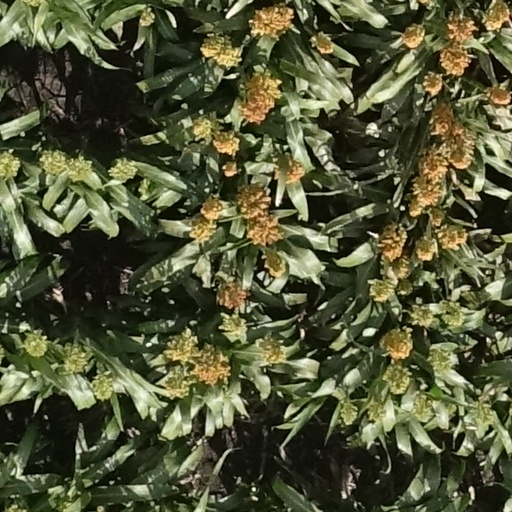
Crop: sorghum